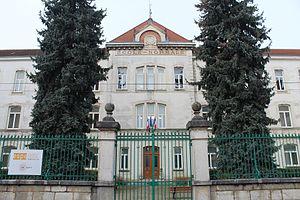
École normale de Bourg-en-Bresse.
Bourg-en-Bresse est une commune française, préfecture du département de l'Ain en région Auvergne-Rhône-Alpes.